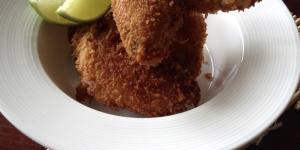
alitas de pollo fritas con limon